Answer in natural language. Considering the relative positions, is brown square dining table above or below framed mountain landscape photo? Choose between the following options: below or above
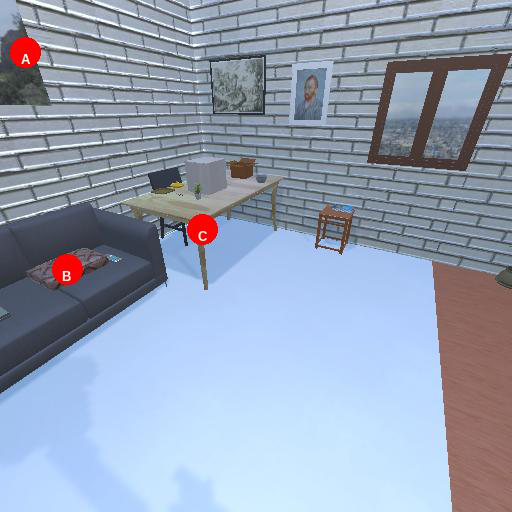
<answer>above</answer>